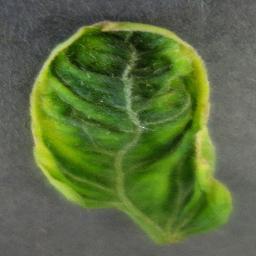
Label: Tomato___Tomato_Yellow_Leaf_Curl_Virus